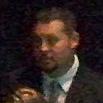
Age: 49